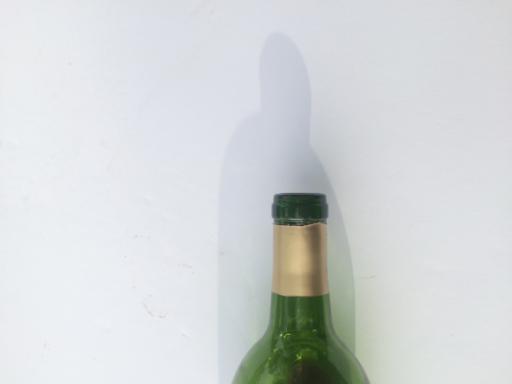
Label: glass